Heavy metal subculture

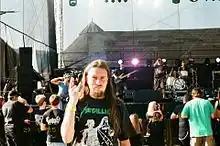
A metalhead wearing a Metallica shirt at a concert.

In the musical subcultures of heavy metal and punk, authenticity is a core value. The term "poseur" (or "poser") is used to describe "a person who habitually pretends to be something he/she is not," as in adopting the appearance and clothing style of the metal scene without truly understanding the culture and its music. In a 1993 profile of heavy metal fans' "subculture of alienation," the author noted that the scene classified some members as "poseurs," that is, heavy metal performers or fans who pretended to be part of the subculture, but who were deemed to lack authenticity and sincerity. Jeffrey Arnett's 1996 book "Metalheads: Heavy Metal Music and Adolescent Alienation" argues that the heavy metal subculture classifies members into two categories by giving "acceptance as an authentic metalhead or rejection as a fake, a poseur."